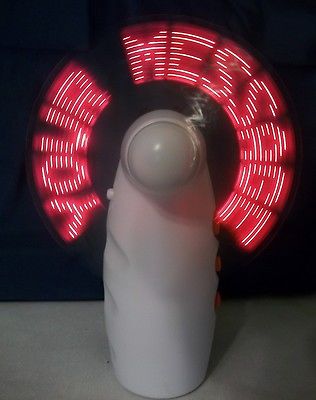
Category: fan